Independent film

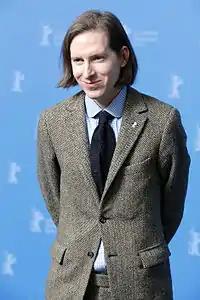
Wes Anderson, a widely renowned indie film auteur

The 1990s saw the rise and success of independent films not only through the film festival circuit but at the box office as well while established actors, such as Bruce Willis, John Travolta, and Tim Robbins, found success themselves both in independent films and Hollywood studio films. "Teenage Mutant Ninja Turtles" in 1990 from New Line Cinema grossed over $100 million in the United States making it the most successful indie film in box-office history to that point. Miramax Films had a string of hits with "Sex, Lies, and Videotape", "My Left Foot", and "Clerks", putting Miramax and New Line Cinema in the sights of big companies looking to cash in on the success of independent studios. In 1993, Disney bought Miramax for $60 million. Turner Broadcasting, in a billion-dollar deal, acquired New Line Cinema, Fine Line Features, and Castle Rock Entertainment in 1994. The acquisitions proved to be a good move for Turner Broadcasting as New Line released "The Mask" and "Dumb & Dumber", Castle Rock released "The Shawshank Redemption", and Miramax released "Pulp Fiction", all in 1994.